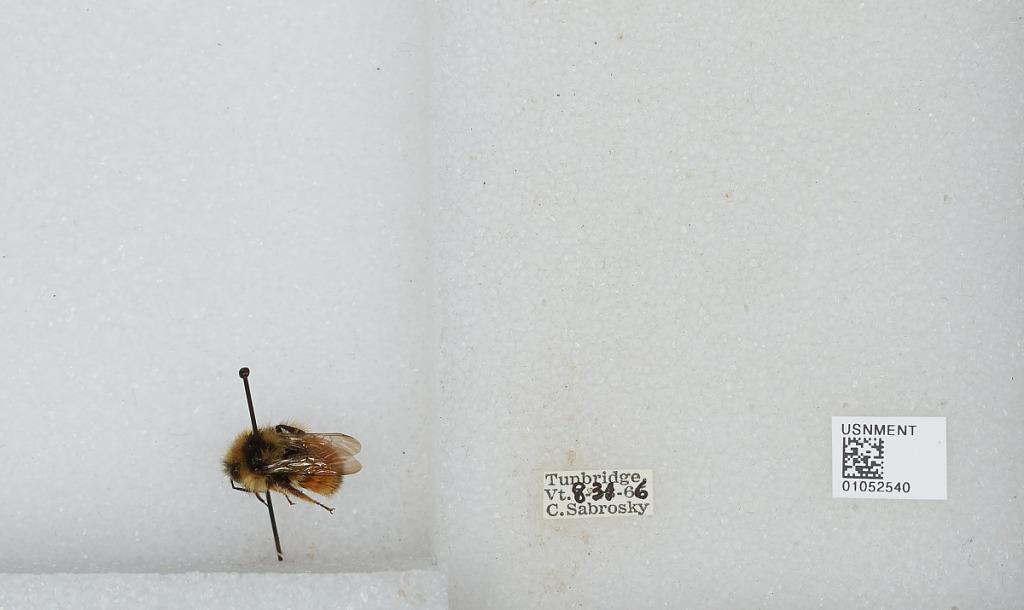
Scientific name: Bombus sp.
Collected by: C. Tunbridge
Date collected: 1966-8-31
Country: United States
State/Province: Vermont
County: Orange
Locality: Tunbridge
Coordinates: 43.9, -72.4881